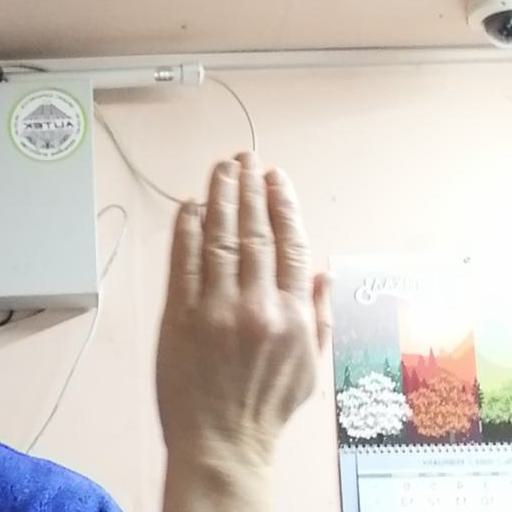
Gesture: stop_inverted